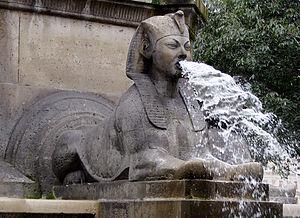
Henri-Alfred Jacquemart, né à Paris le 24 février 1824 et mort dans la même ville le 4 janvier 1896, est un sculpteur français qui s'est illustré dans la sculpture animalière.
La fontaine du Palmier, ou fontaine du Châtelet, ou encore fontaine de la Victoire, est un monument parisien situé place du Châtelet, entre le théâtre du Châtelet et le théâtre de la Ville dans le 1ᵉʳ arrondissement.